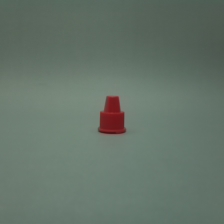
Color: red/orange/pink/fuchsia/brown
Cap type: standard cap